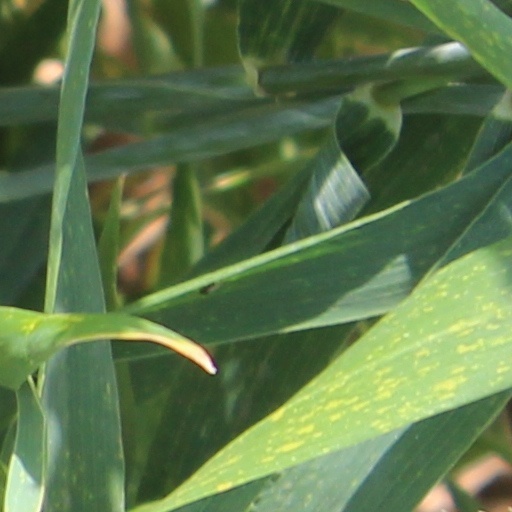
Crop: wheat